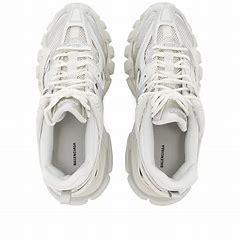
Brand: Balenciaga
Model: Track 2